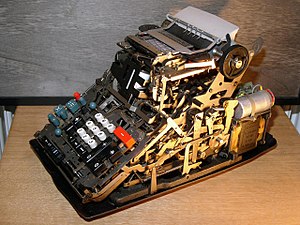
Lommeregner / Historie
Olivetti Divisumma 24 (1964)
En lommeregner er en regnemaskine der, som navnet antyder, er lavet til at kunne være i en lomme. De får ofte deres energi fra et batteri, men der findes også modeller der drives af solceller.